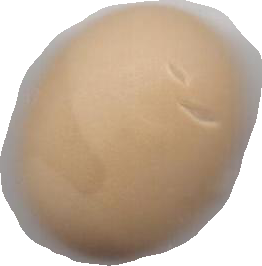
Variety: Anjasmoro